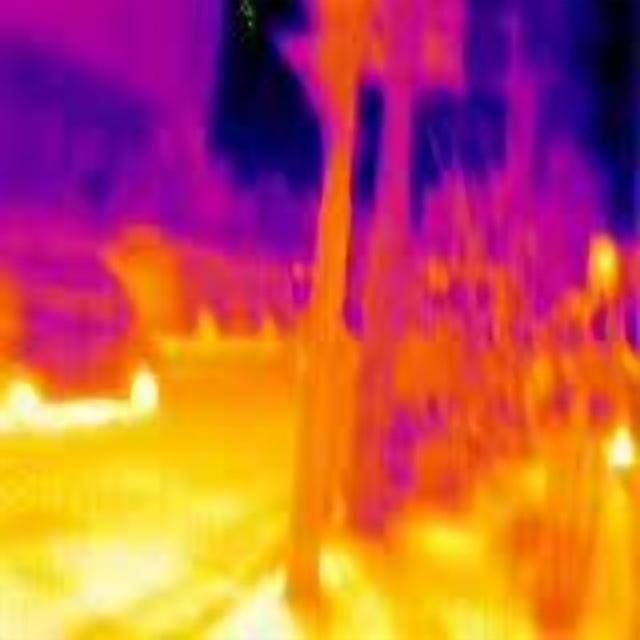
Detected objects:
label: person